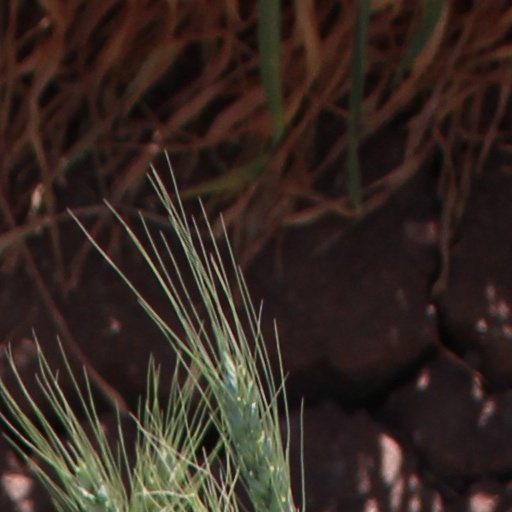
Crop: wheat